Shrewsbury School

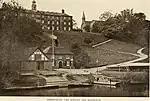

Butler was succeeded by his pupil Benjamin Hall Kennedy (of "Latin Primer" fame) in 1836, who in turn gave way to Henry Whitehead Moss in 1866.